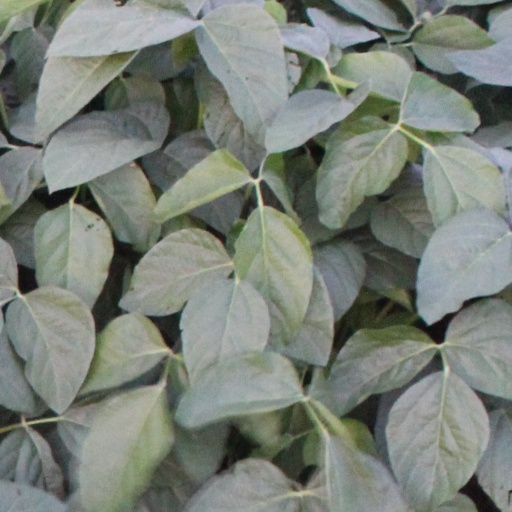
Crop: soybean